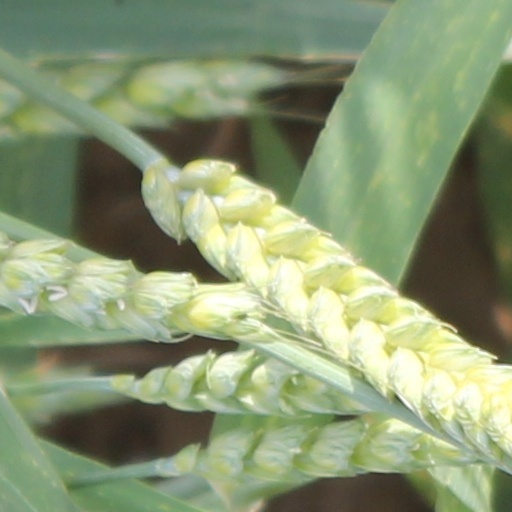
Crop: wheat